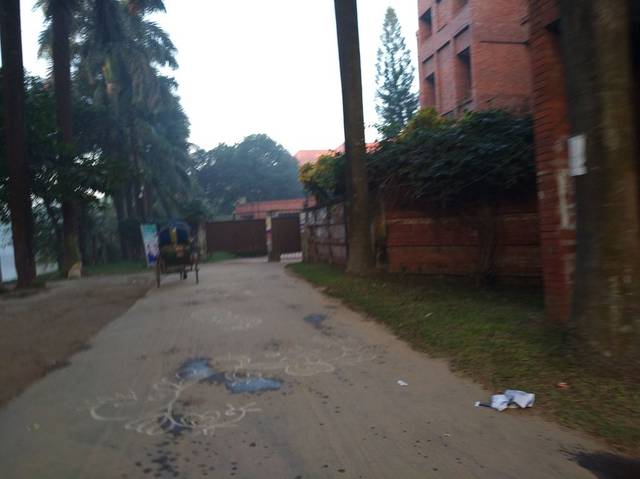
Region: Bangladesh
Coordinates: 23.885, 90.27